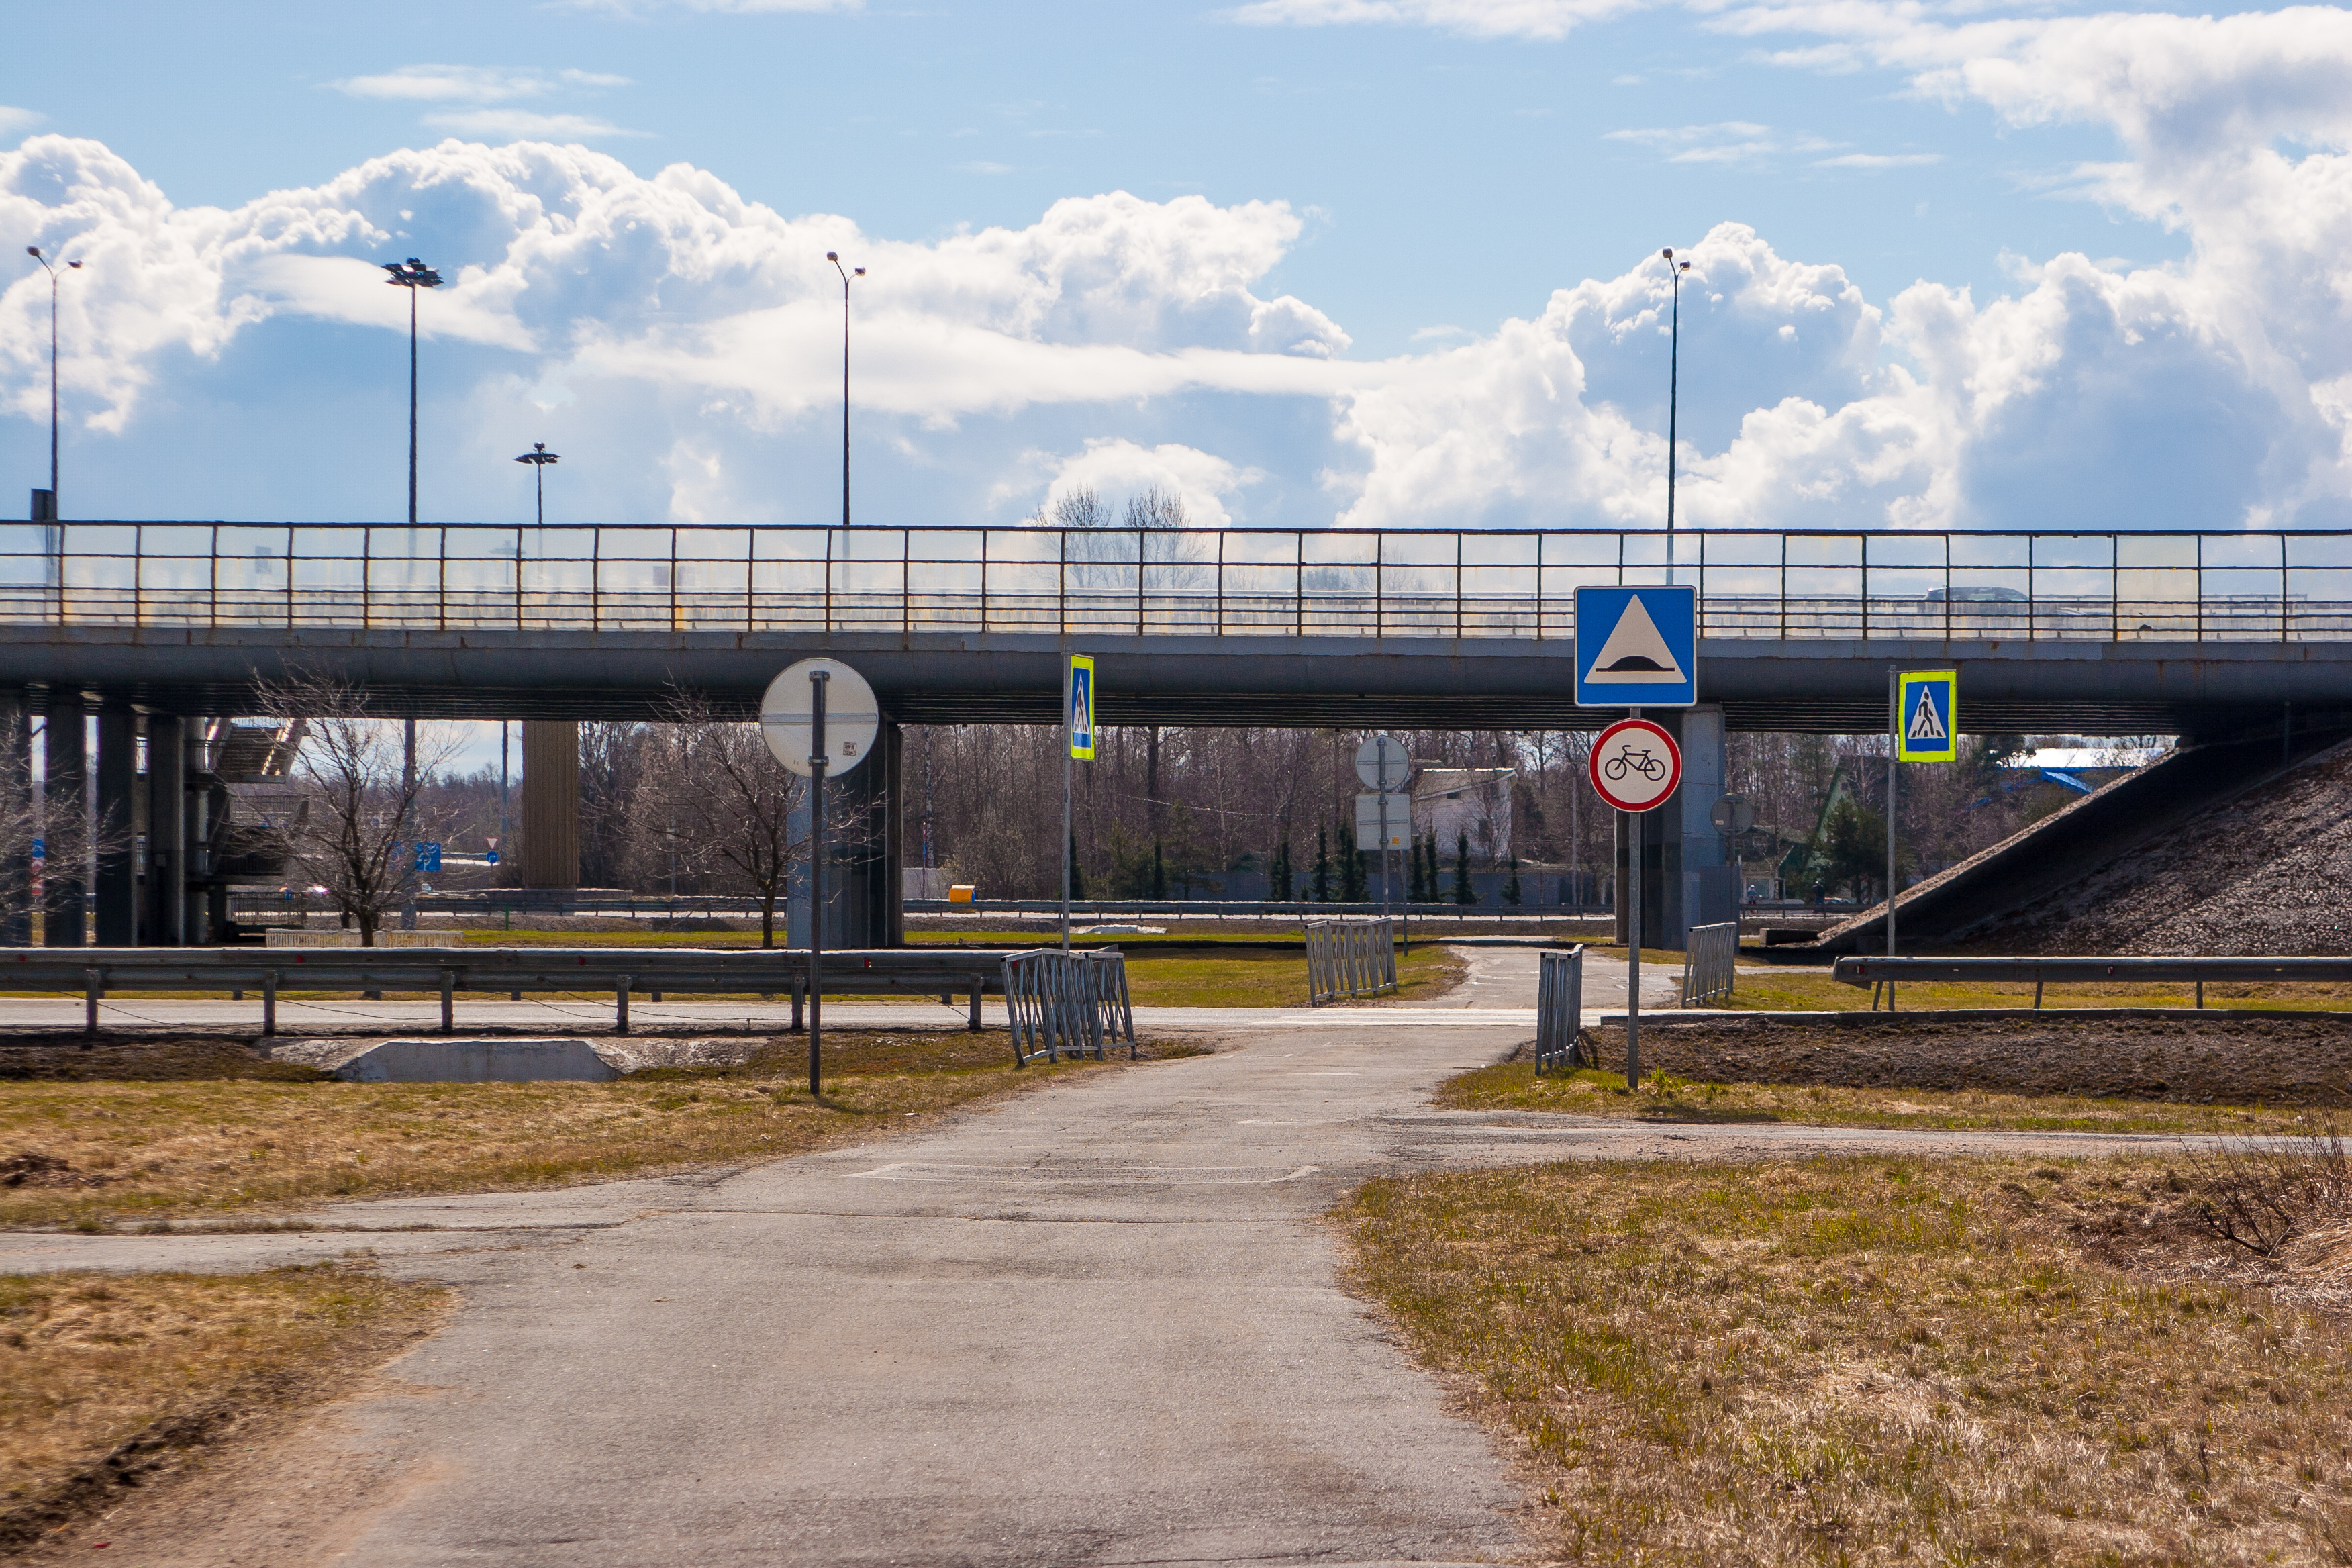
images, cloud, sky, road surface, asphalt, land lot, thoroughfare, rural area, girder bridge, bridge, gas, road, street light, concrete bridge, city, cumulus, beam bridge, concrete, overpass, composite material, landscape, grass, rolling, electricity, box girder bridge, nonbuilding structure, tar, street, highway, public utility, lane, freeway, guard rail, building, fixed link, track, metal, steel, reservoir, sport venue, transport, cement